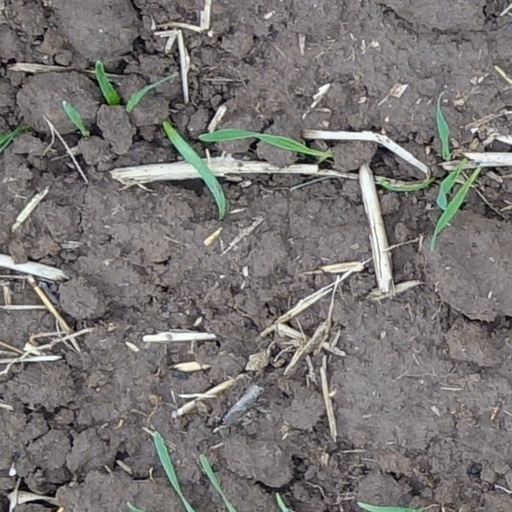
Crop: wheat